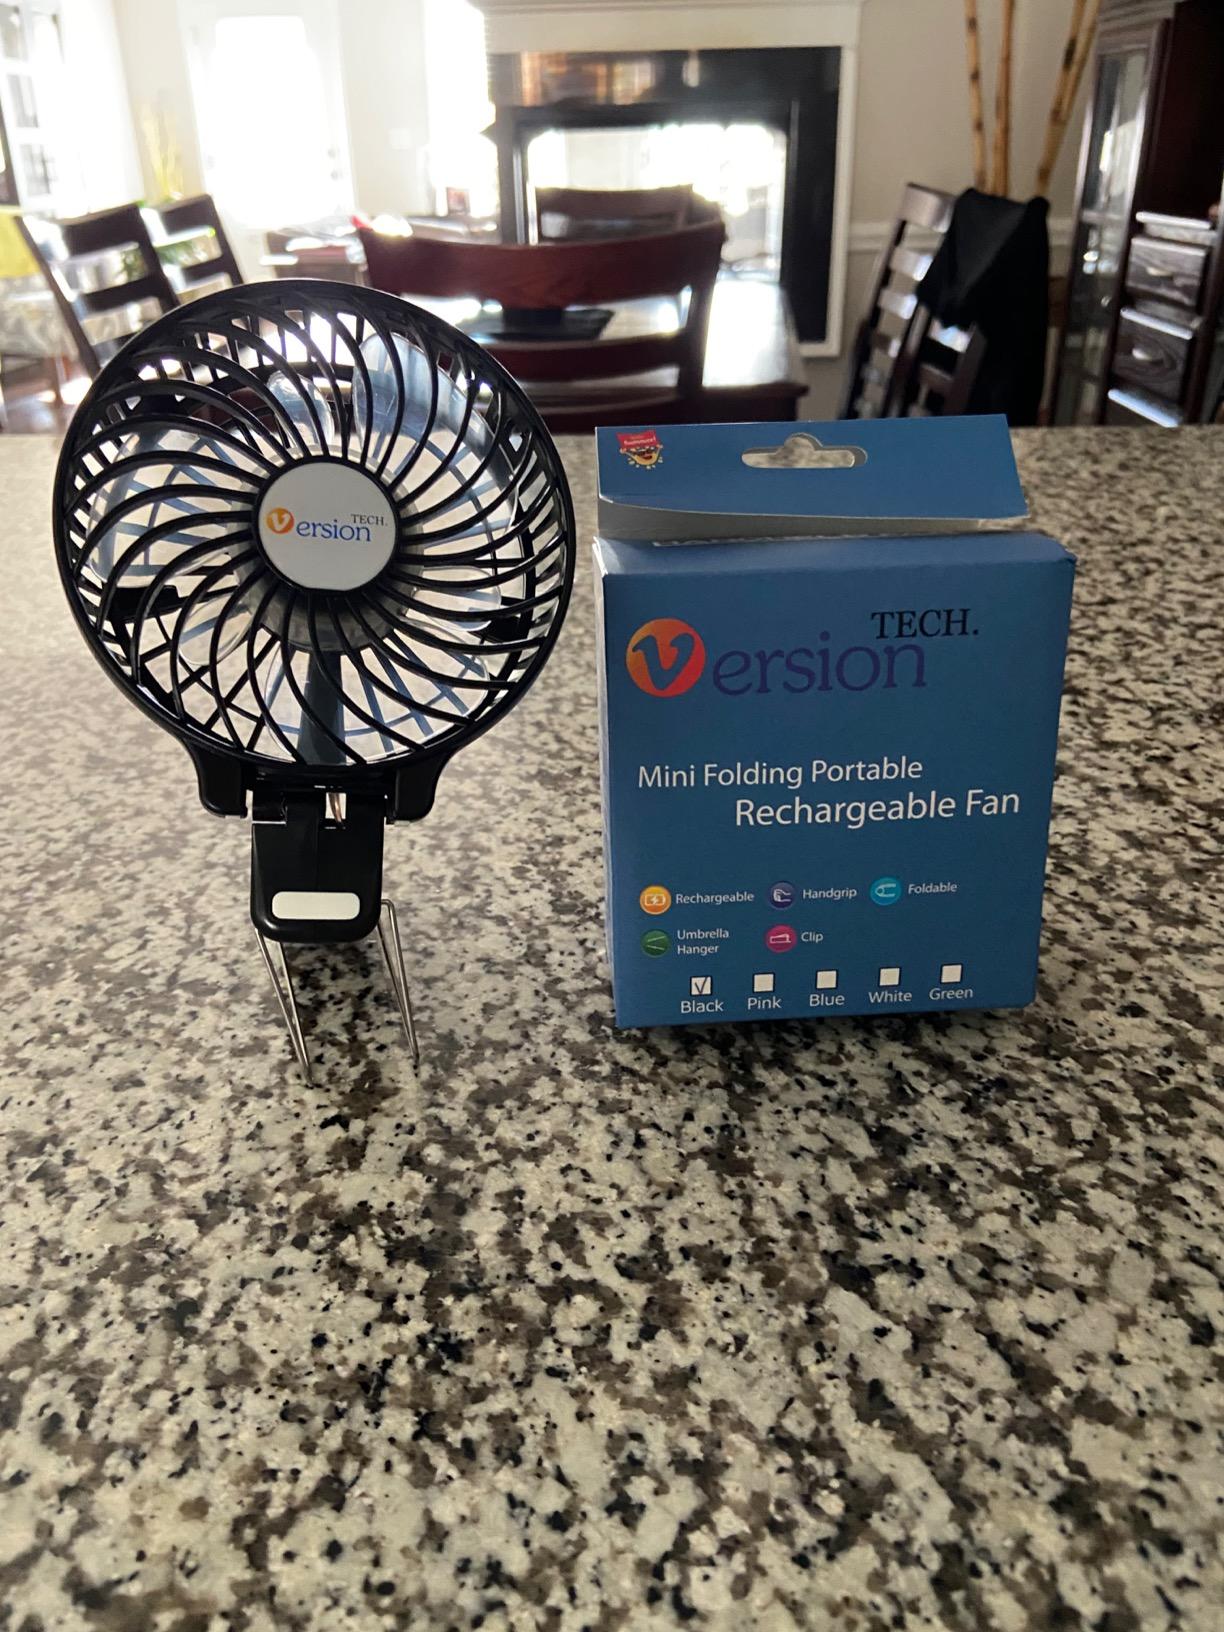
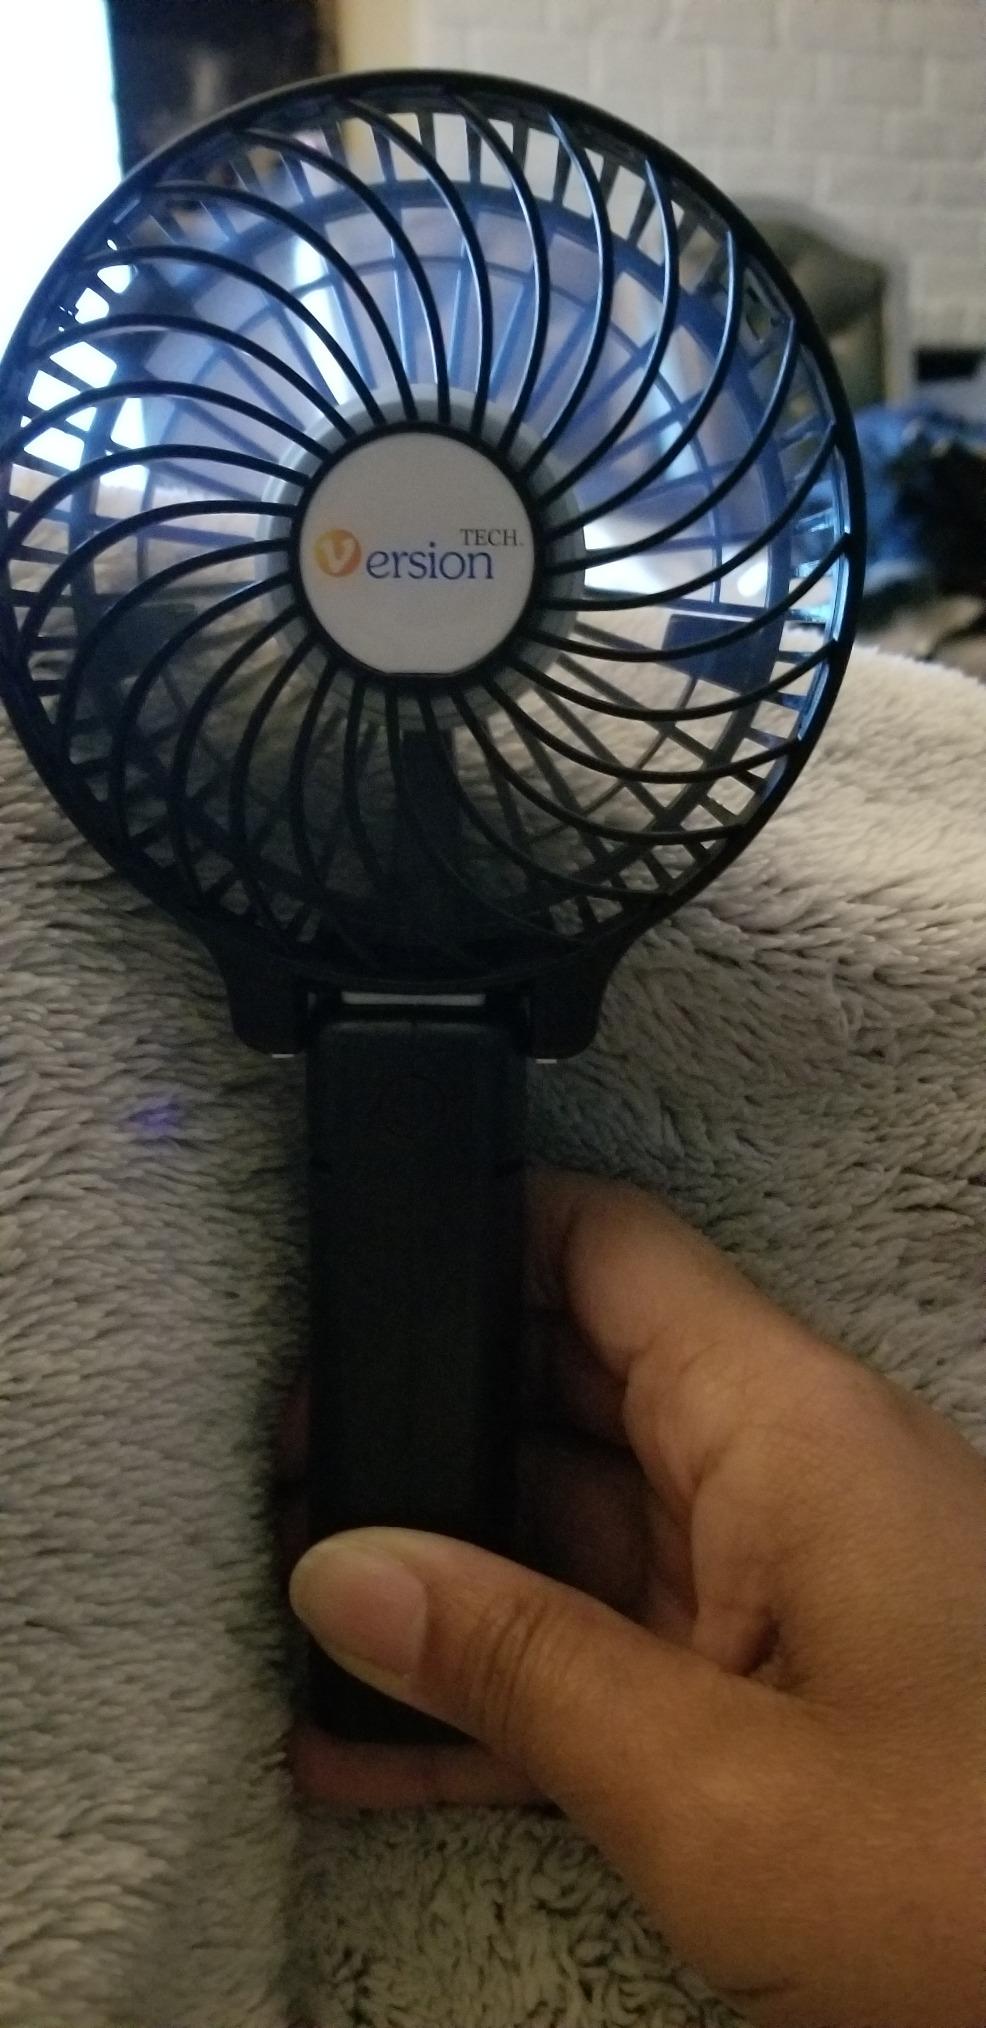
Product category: fan
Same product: yes